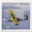
Label: airplane